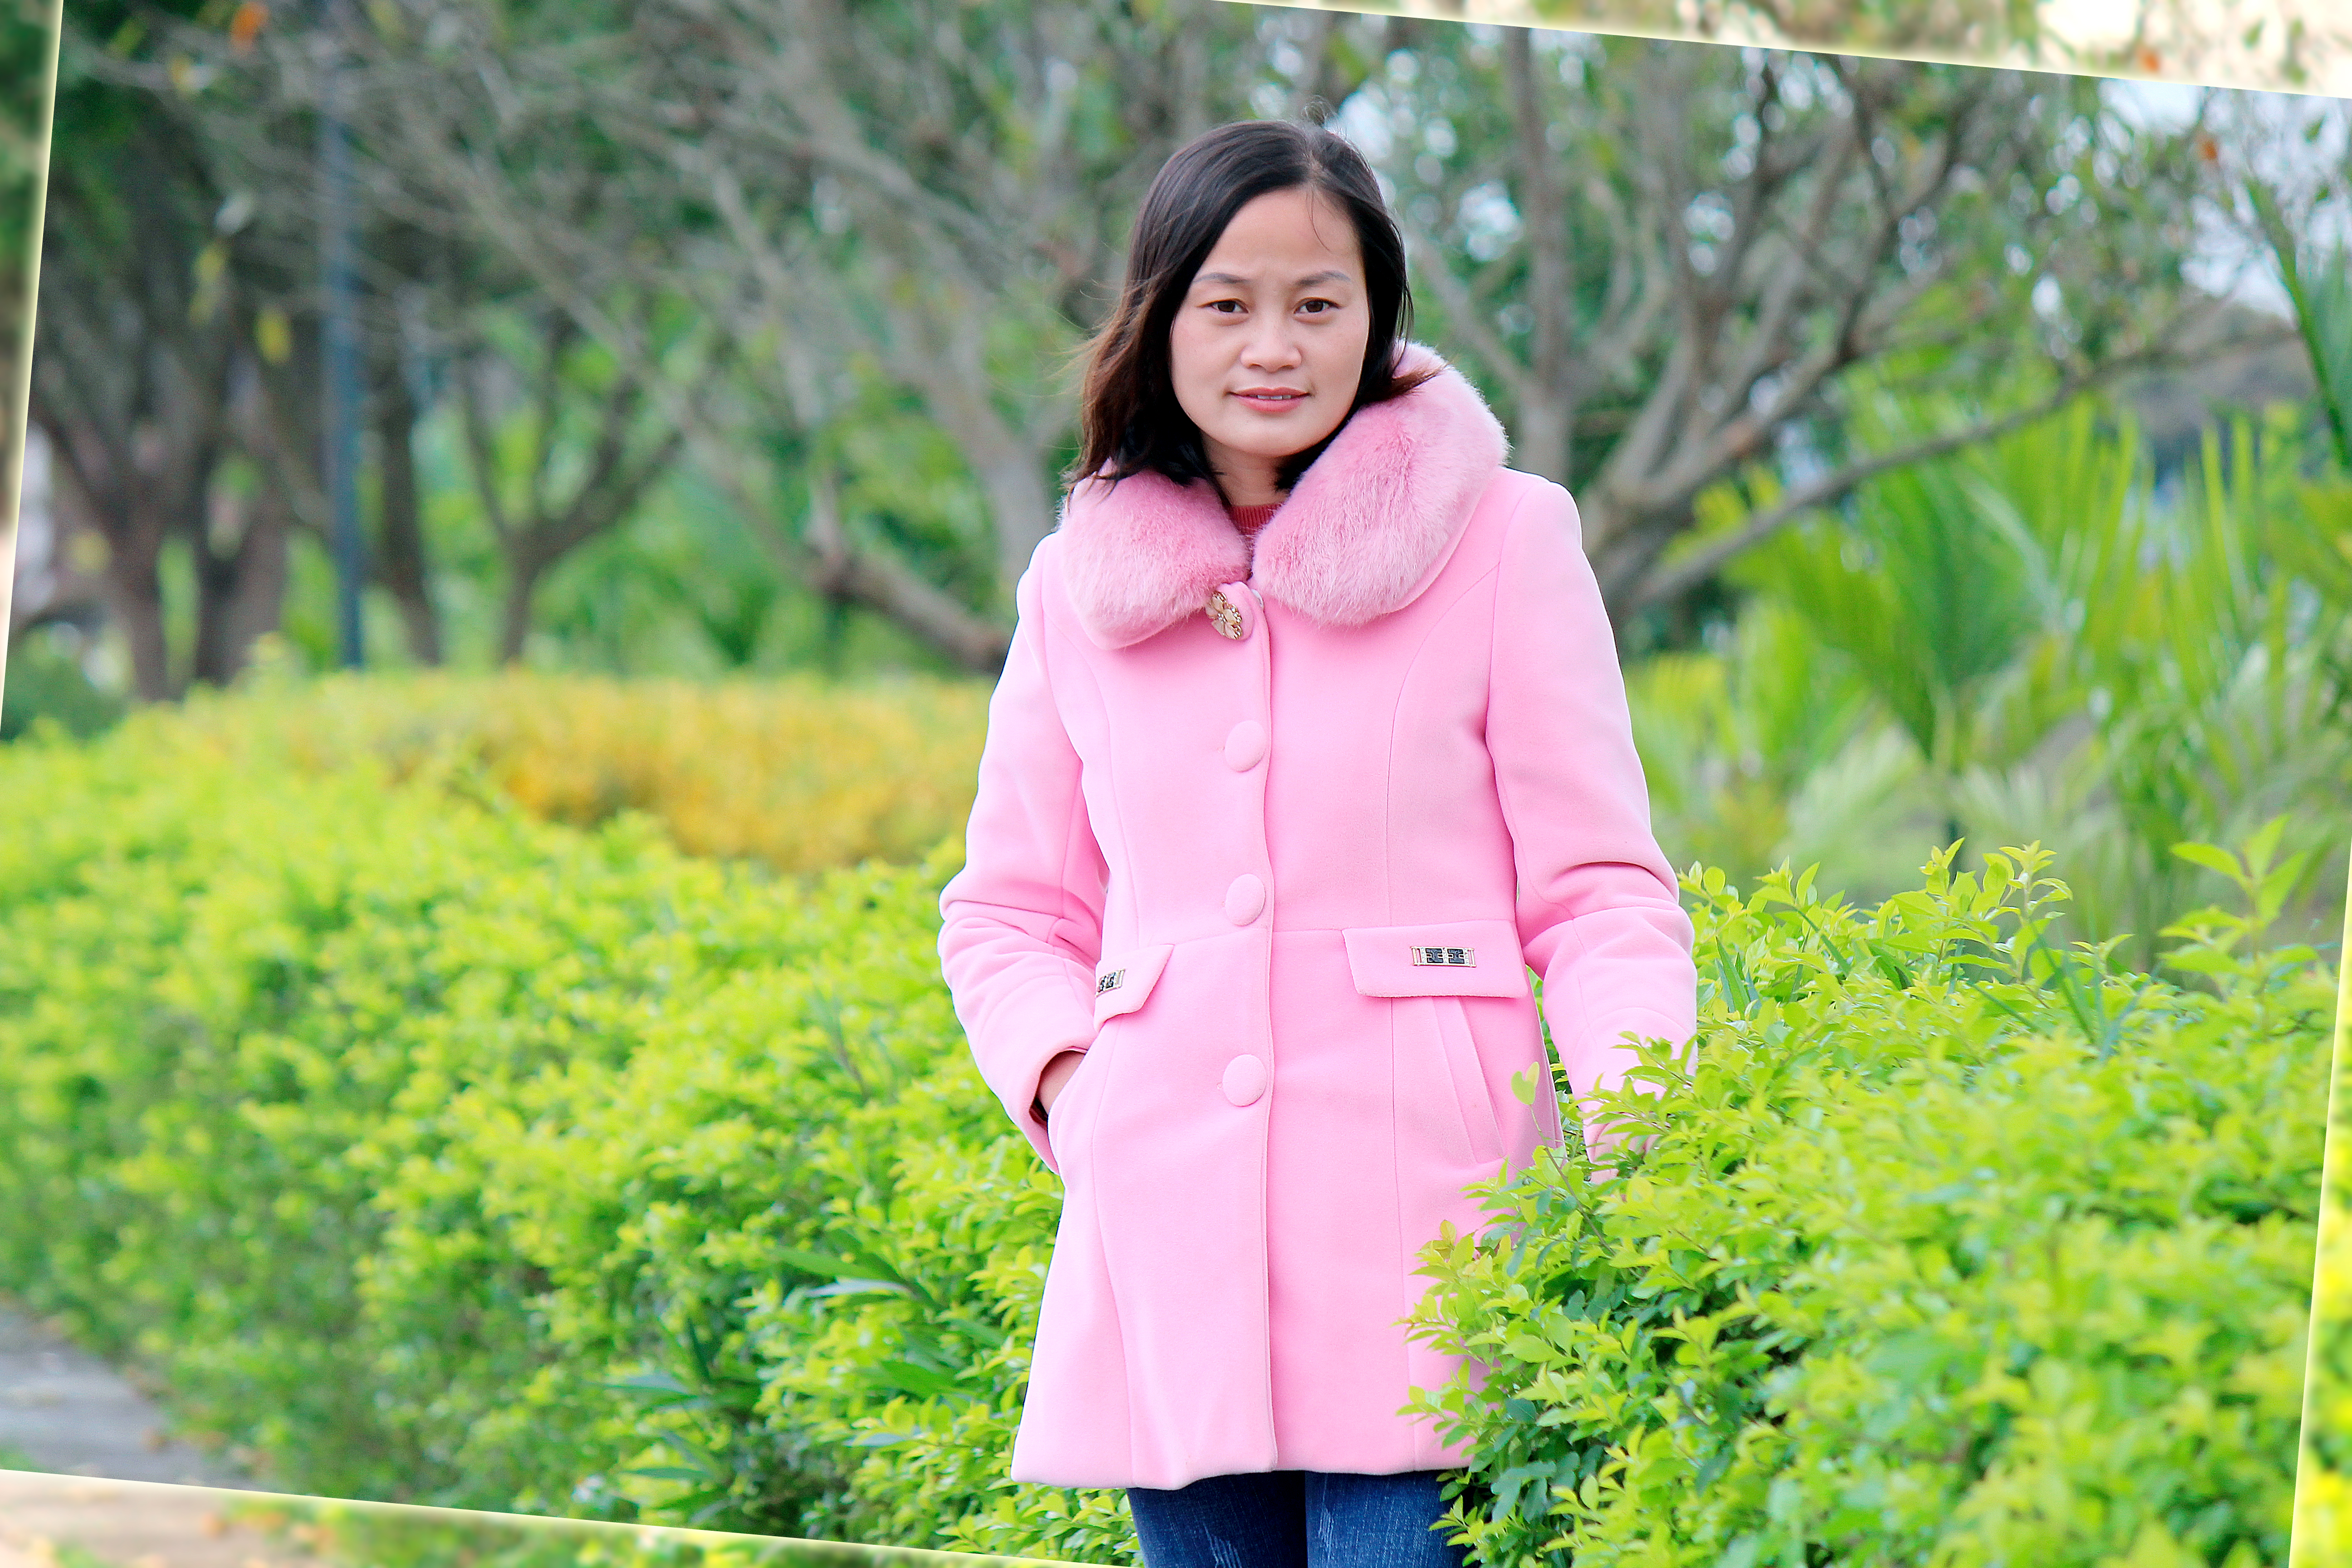
picture, plant, smile, green, leaf, People in nature, sleeve, happy, natural landscape, grass, magenta, leisure, tree, groundcover, landscape, grassland, forest, shrub, annual plant, spring, formal wear, garden, sitting, fur, plantation, peach, portrait photography, top, photo shoot